Describe the emotion expressed in this image:  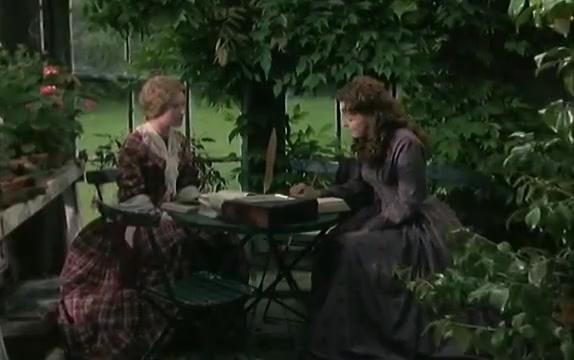
This person displays Fear, valence and arousal with moderate intensity.